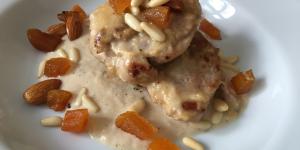
solomillo en salsa de cebolla